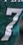
Number: 7